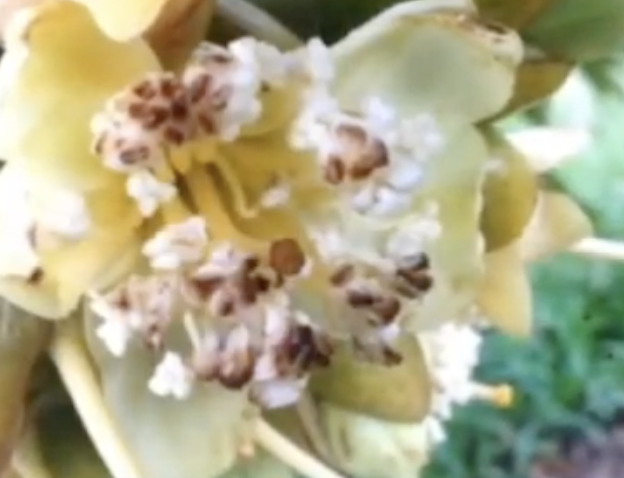
Label: thrips_disease